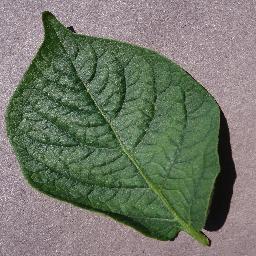
Label: Potato___healthy